Claudia Cardinale

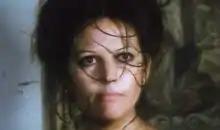
Cardinale in "Blood Brothers" (1974)

In 1975, Cardinale played the daughter of a political exile (Adolfo Celi) in Mauro Bolognini's "Libera, My Love", a character who becomes "increasingly incensed by the fascist government of Italy and makes a number of bold and very personal gestures against it". Later that year she appeared in the comedies "The Immortal Bachelor" with Vittorio Gassman and "Blonde in Black Leather" with Monica Vitti. Vitti's biographer noted how Cardinale and Vitti stood out as the female duo in a predominantly masculine cast.